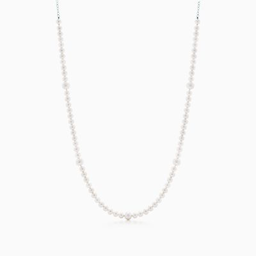
necklace of freshwater cultured pearls with a silver chain .